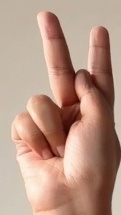
ASL sign: K